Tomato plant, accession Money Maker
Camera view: tilt-top (135 deg); turntable rotation: 330 degrees
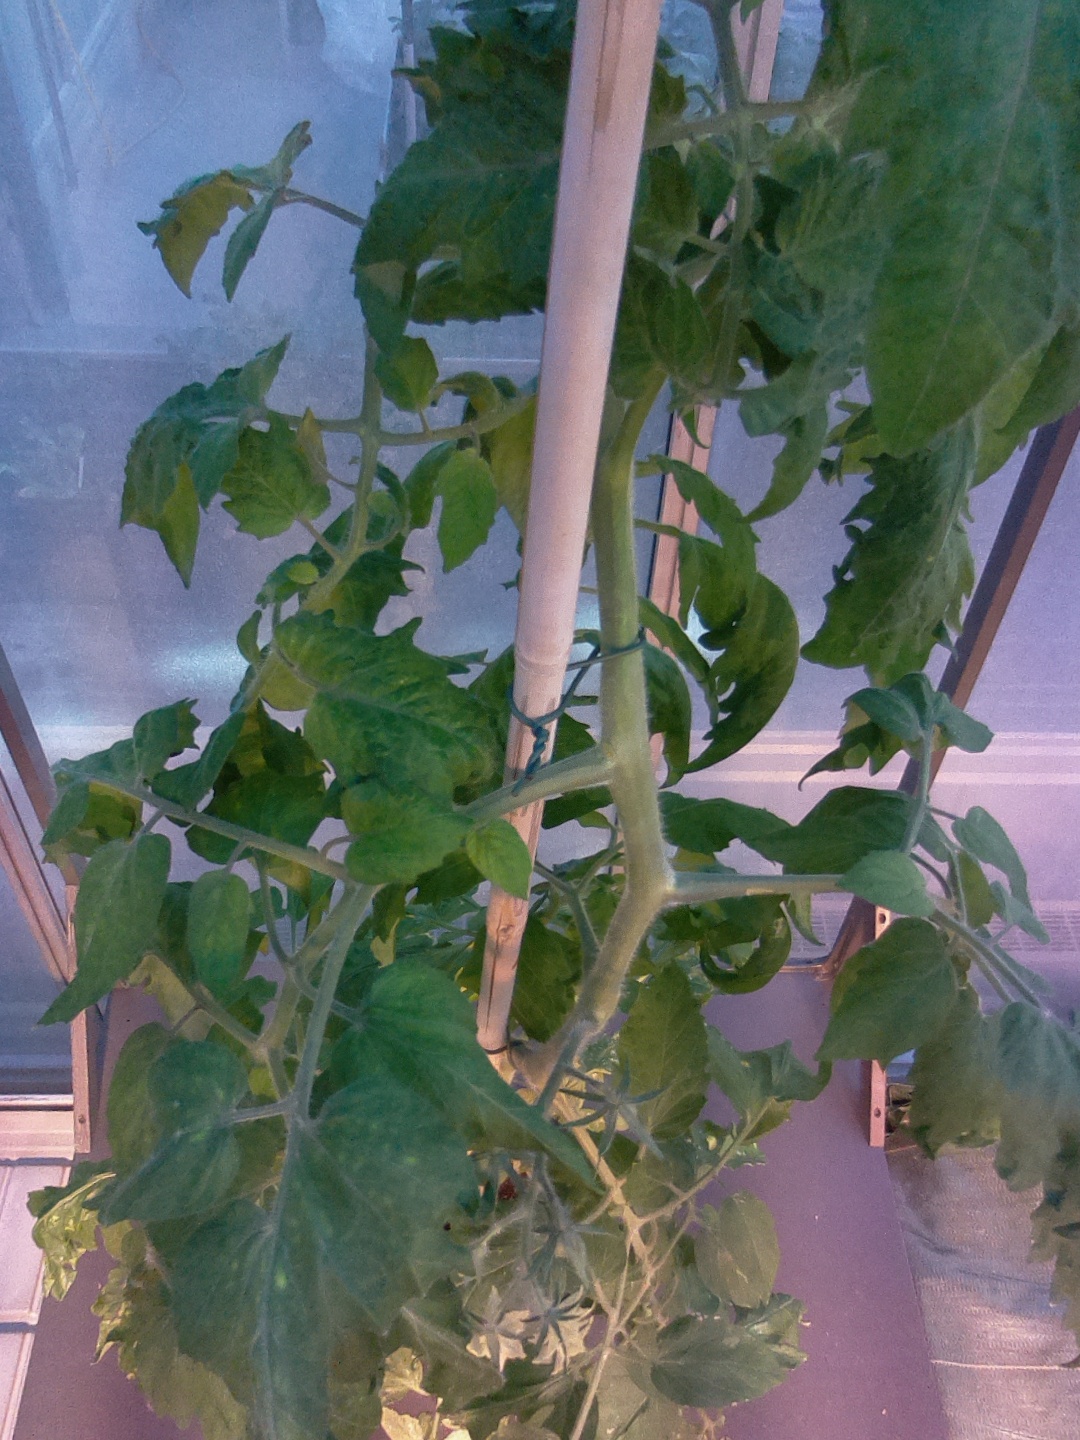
BBCH growth stage 70: Fruits at the main stem or branches visibles